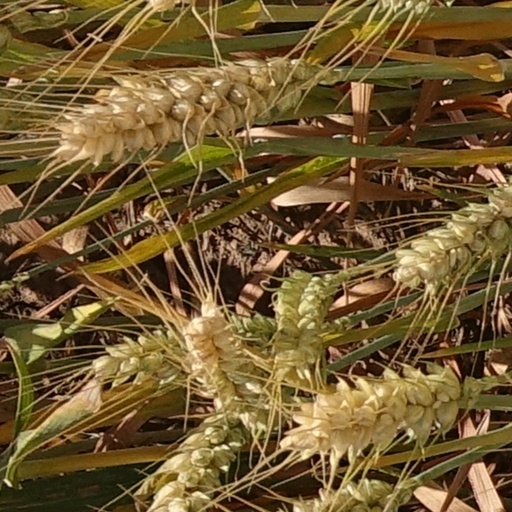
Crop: wheat